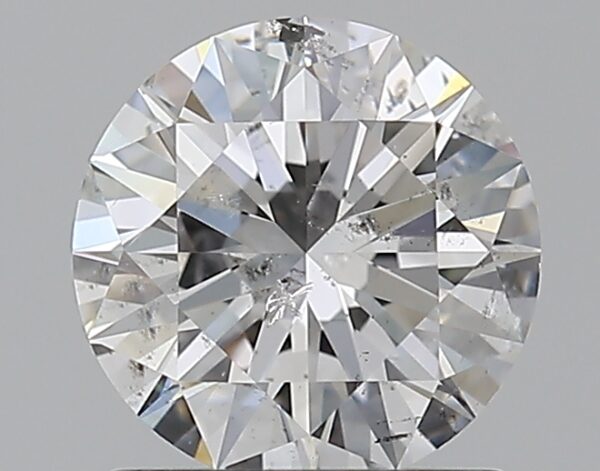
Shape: round
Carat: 1
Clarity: SI2
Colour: E
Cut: EX
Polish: EX
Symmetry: EX
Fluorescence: N
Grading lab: HRD
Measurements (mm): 6.43 x 6.46 x 3.93